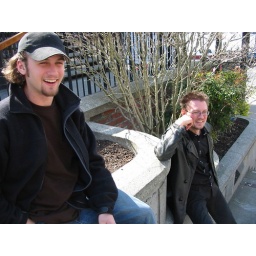
boys in black